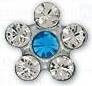
Inverness fiore crys za r119st
Inverness Fiore cristallo/zaffiro Orecchino in acciaio chirurgico con gambo in titanio EL. Formato Diametro: 5 mm. Cod. IN119ST
Brand: Clubfarma - Melilli
Category: Health & Beauty > Jewelry Cleaning & Care